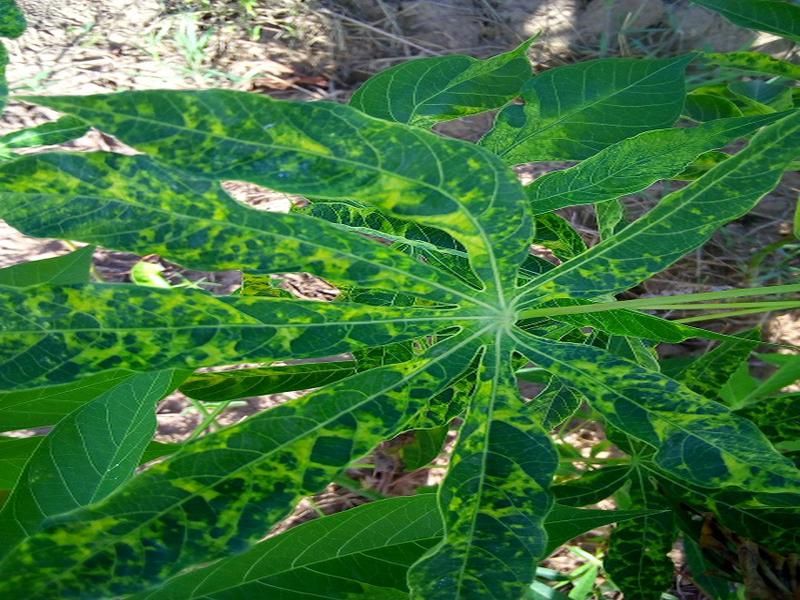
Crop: cassava
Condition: mosaic_disease